Mobile satellite service

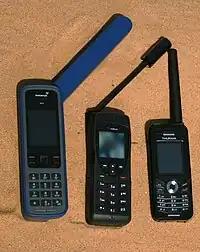
MSS mobile earth stations, here: satellite telephones which use the L-band

Mobile-satellite service (MSS, or mobile-satellite radiocommunication service) is – according to Article 1.25 of the International Telecommunication Union's Radio Regulations